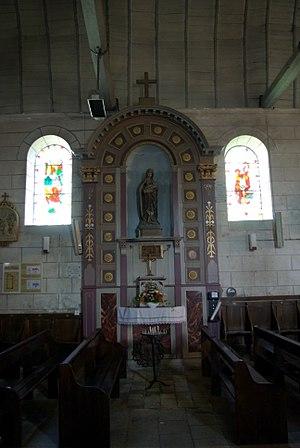
Église Saint-Pierre de Parçay-Meslay. This building is en partie classé, en partie inscrit au titre des Monuments Historiques. It is indexed in the Base Mérimée, a database of architectural heritage maintained by the French Ministry of Culture,
L'église Saint-Pierre est une église localisée dans la commune de Parçay-Meslay, en Indre-et-Loire. Elle a été précédée d'une église conçue en bois et construite vers la fin du Xᵉ siècle. L'actuelle édifice parcillon, placé sous le vocable de Saint Pierre, a été bâtie durant la seconde moitié du XIᵉ siècle. L'église de Saint Pierre était du ressort de l'abbaye de Marmoutier.